Alaska National Interest Lands Conservation Act

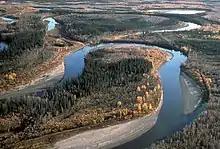
Yukon Flats National Wildlife Refuge

The Interior Department and the National Park Service became concerned as 1978 dragged on that no action would be taken on the "national interest lands" included in the Morton Proposal, and as early as July 1978 the Park Service had taken the first steps to secure additional protection when it began to draft national monument proclamations for proposed NPS areas.